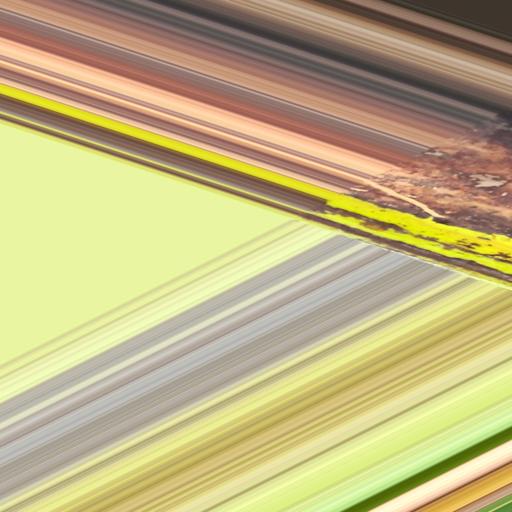
Label: bract_mosaic_virus